Shawn Mendes

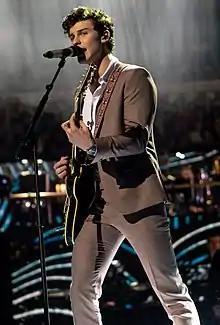
Mendes performing at the concert honouring the 92nd birthday of Elizabeth II in April 2018

On March 22, 2018, Mendes released the lead single "In My Blood" from his upcoming third studio album, followed up by the second single "Lost in Japan" on March 23. "In My Blood" topped the "Billboard" Adult Pop Songs chart, making Mendes the first and only artist to have four number one singles in the chart before turning 20 years old. "Youth" was released on May 3, featuring American singer Khalid. His self-titled studio album was released on May 25, 2018, to positive critical reviews, with particular praise towards his songwriting and artistic growth. It debuted at number one in Canada, making it his third number one album in his home country. It debuted at number one on the US "Billboard" 200, making Mendes the third-youngest artist to collect three number-one albums.